Galičica

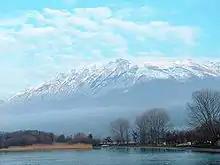
Galičica Mountain from St. Naum Monastery

Galičica is a mountain situated across the border between North Macedonia and Albania. North Macedonia's side of the mountain is designated as a national park, positioned between the country's two largest lakes: Lake Ohrid and Lake Prespa, covering an area of . Rising to 2,265 metres above sea level, the mountain features varied terrain with steep slopes and significant elevational differences, creating diverse ecological zones dominated by forests and pastures.